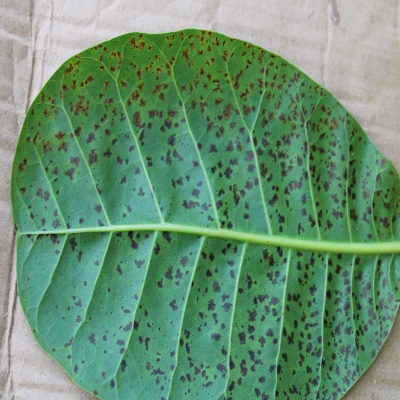
Crop: Cashew
Condition: anthracnose